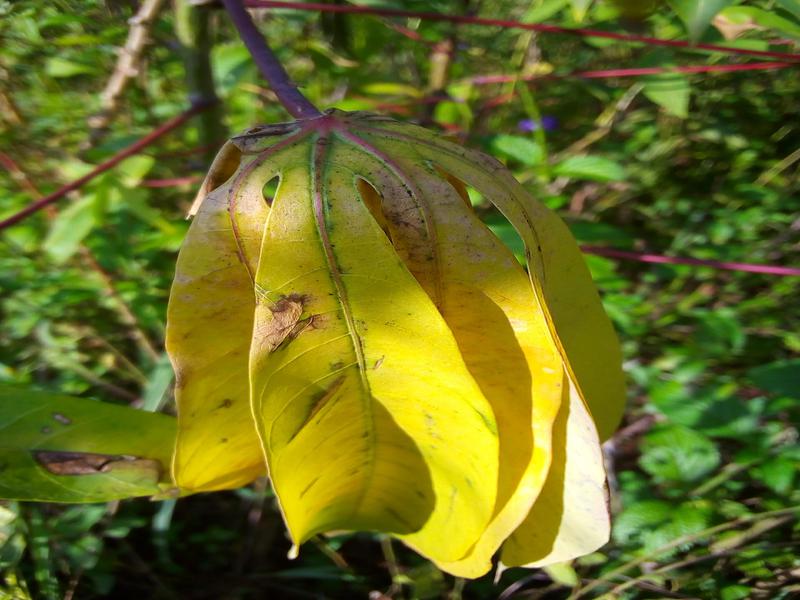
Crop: cassava
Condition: bacterial_blight